Neyyattinkara Vasudevan

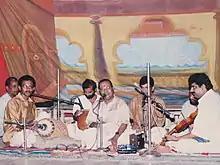
Neyyattinkara Vasudevan Sings with Thodupuzha Manojkumar on Violin, Erickavu N. Sunil on Mridangam, and Elanjimel.P.Sushilkumar on Ghatom

Neyyattinkara Vasudevan (1940–13 May 2008) was a Carnatic music vocalist from Kerala in south India. The Padmasree-winning Carnatic vocalist and disciple of Semmangudi Srinivasa Iyer and Ramnad Krishnan, he combined tradition and innovation in his widely acclaimed career. Vasudevan is famous as being one of the first from the Dalit community to excel in the field which was previously the preserve of the upper castes.